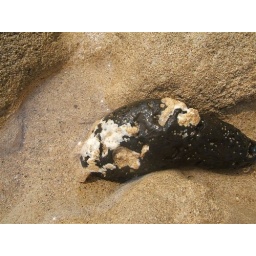
Lava rock in sand and water